The Legend of Rockabye Point

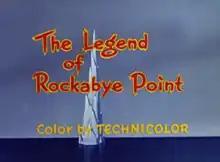

The Legend of Rockabye Point is a 1955 Chilly Willy cartoon directed by Tex Avery. It was produced by Walter Lantz Productions and was released on April 11, 1955. The cartoon was nominated for the 1955 Academy Award for Best Animated Short Film, but would lose to the Merrie Melodies short "Speedy Gonzales".